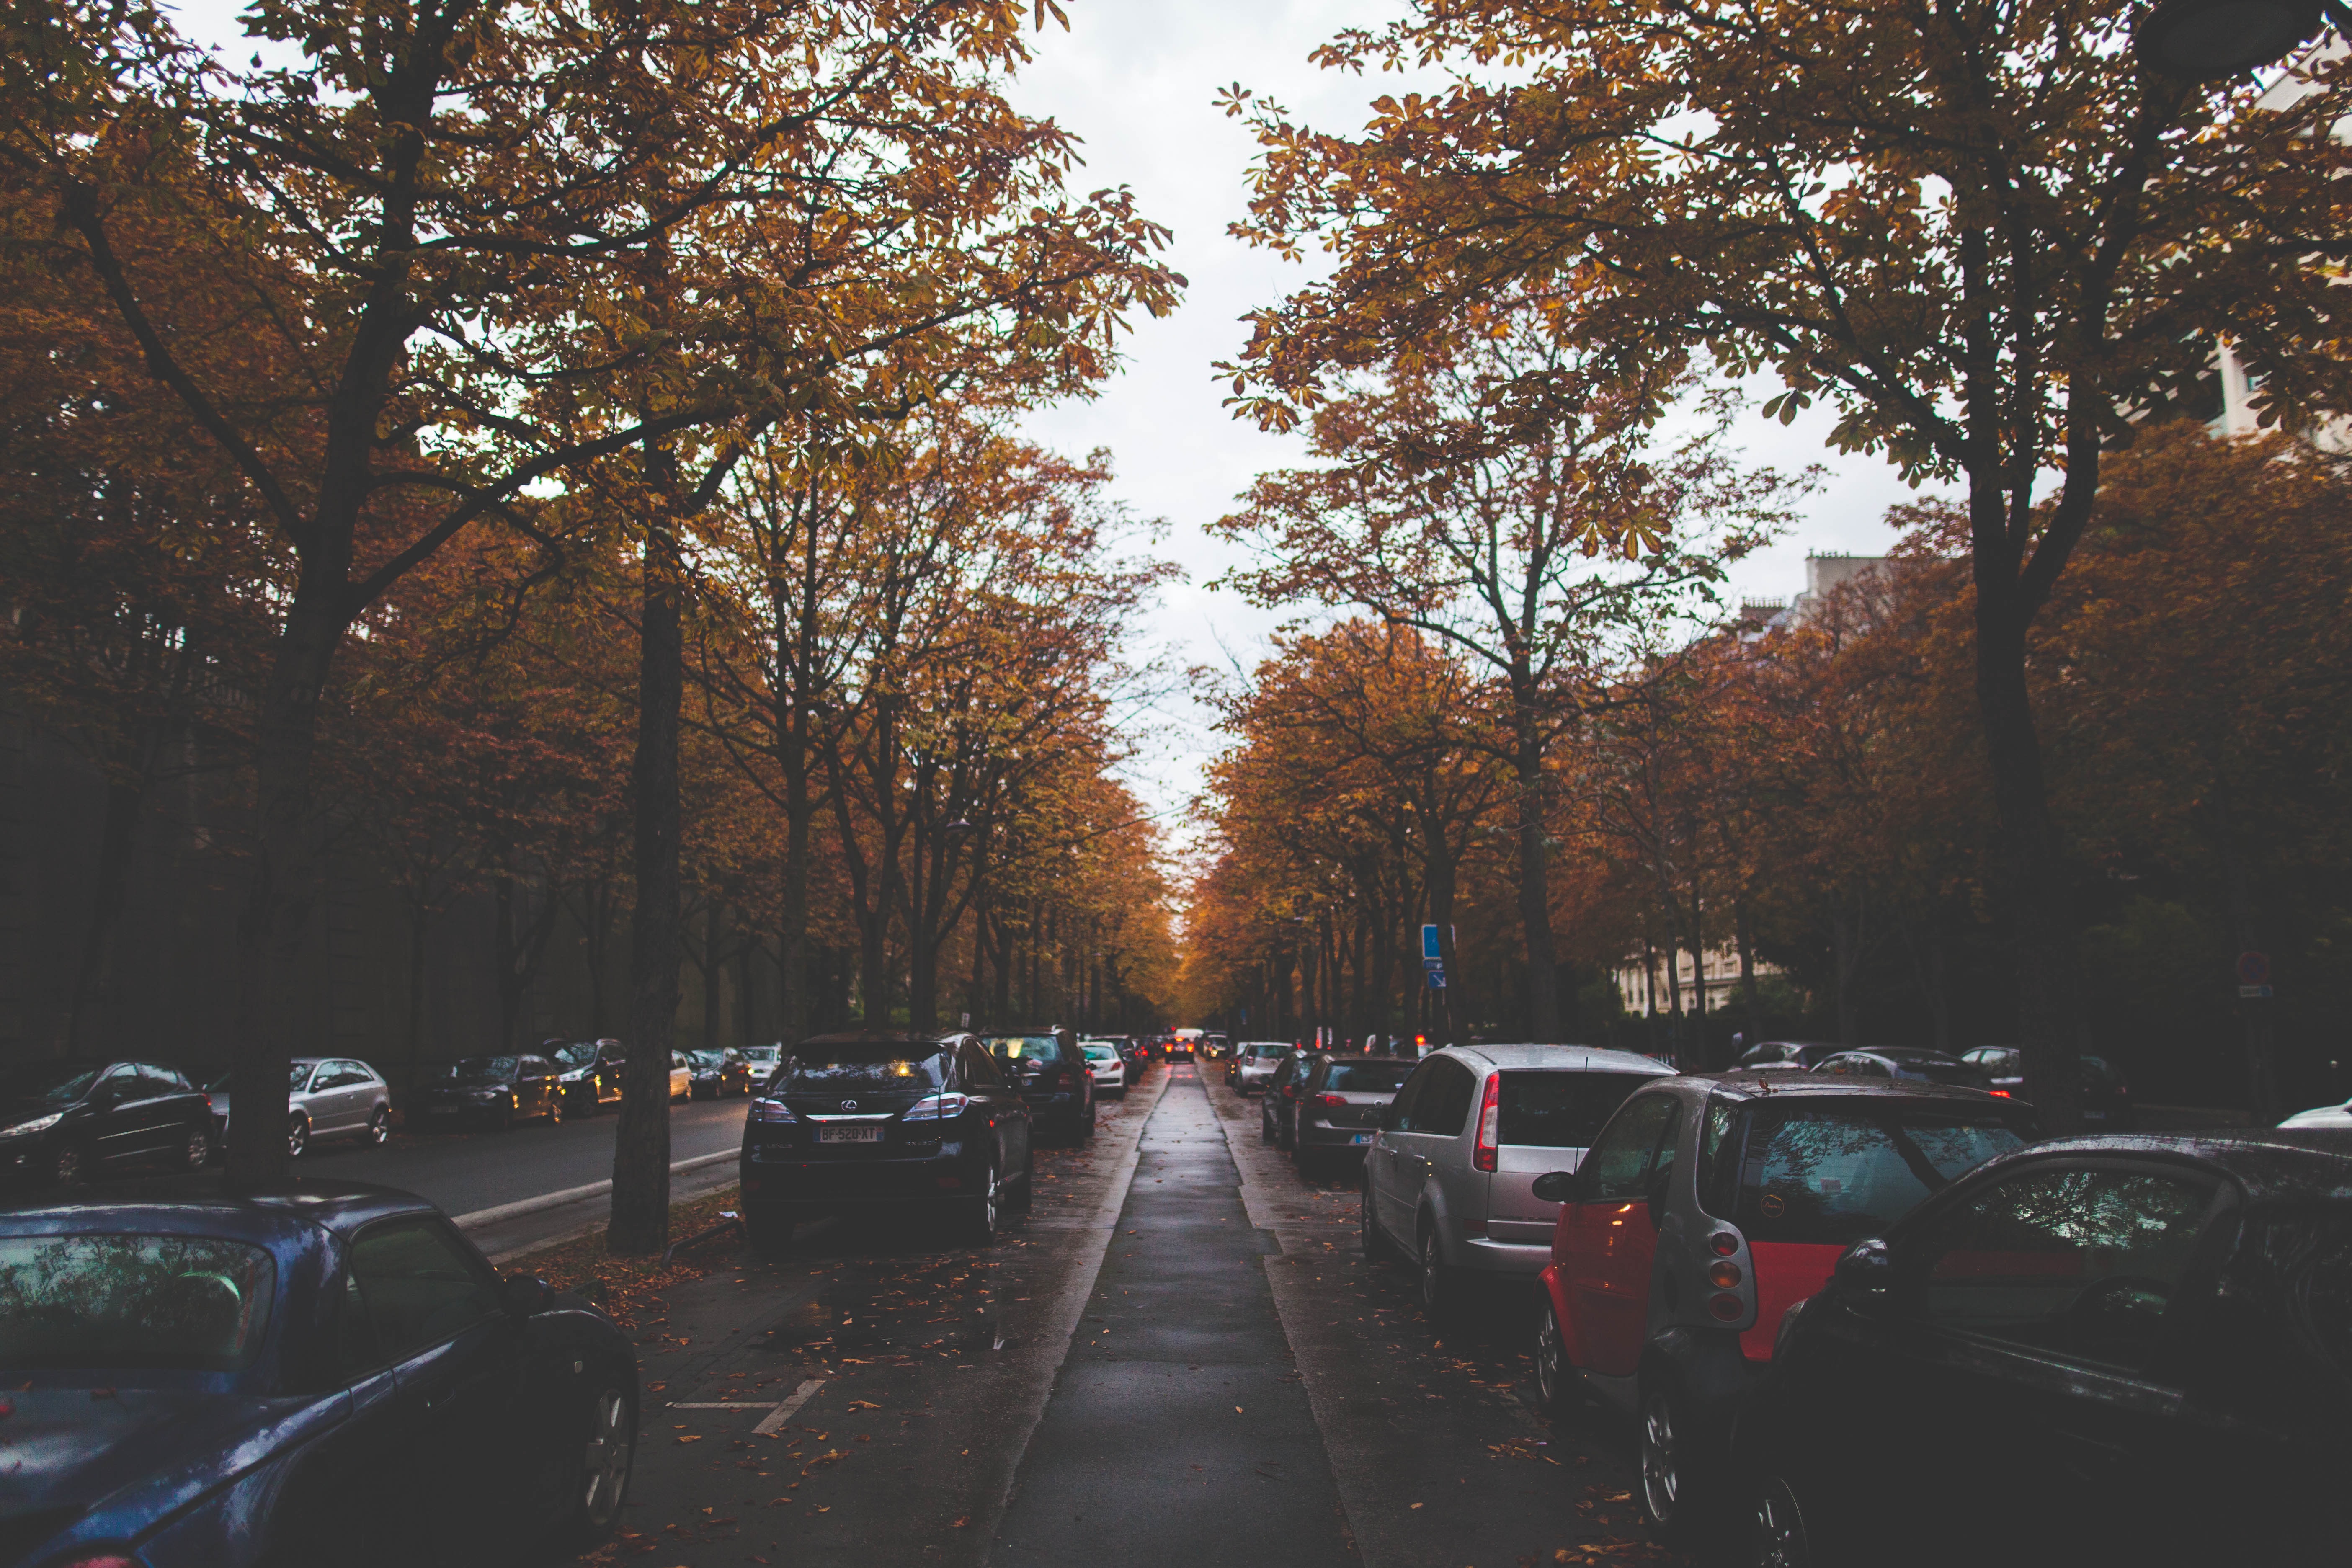
tree, snow, winter, sunlight, morning, leaf, canal, dusk, evening, reflection, autumn, season, waterway, infrastructure, atmospheric phenomenon, woody plant